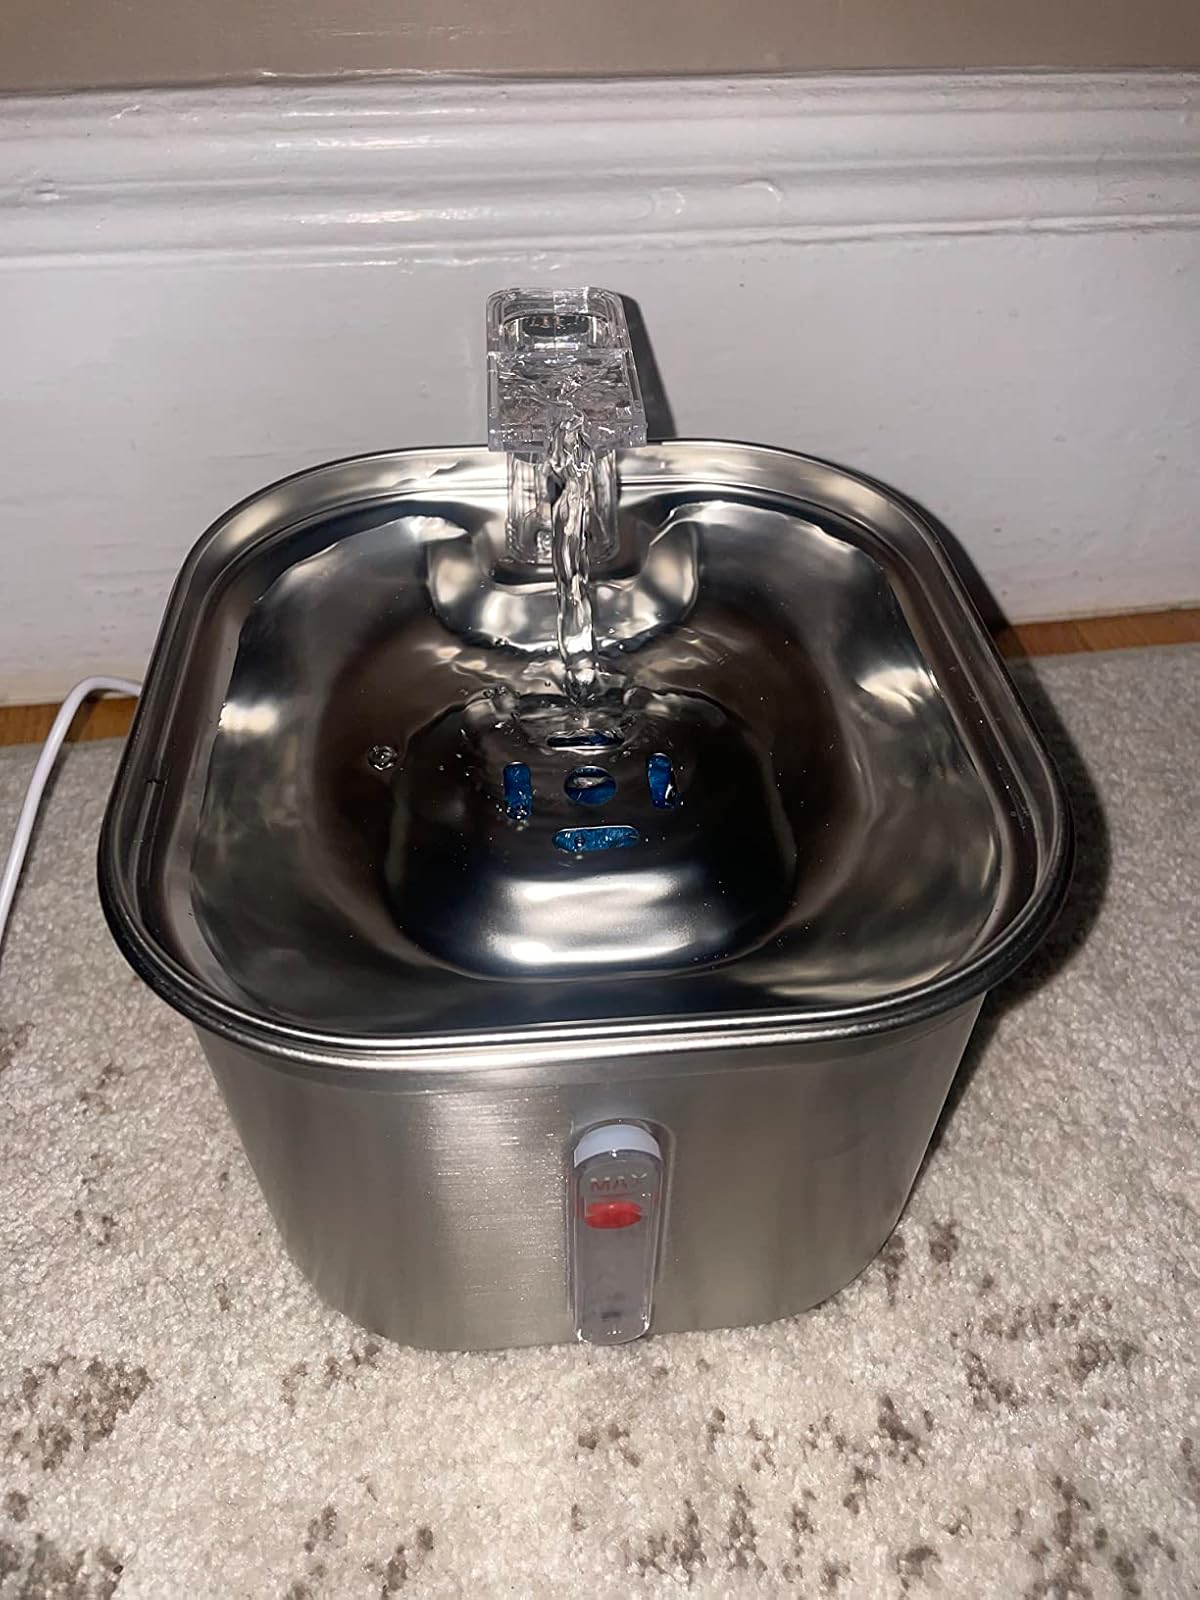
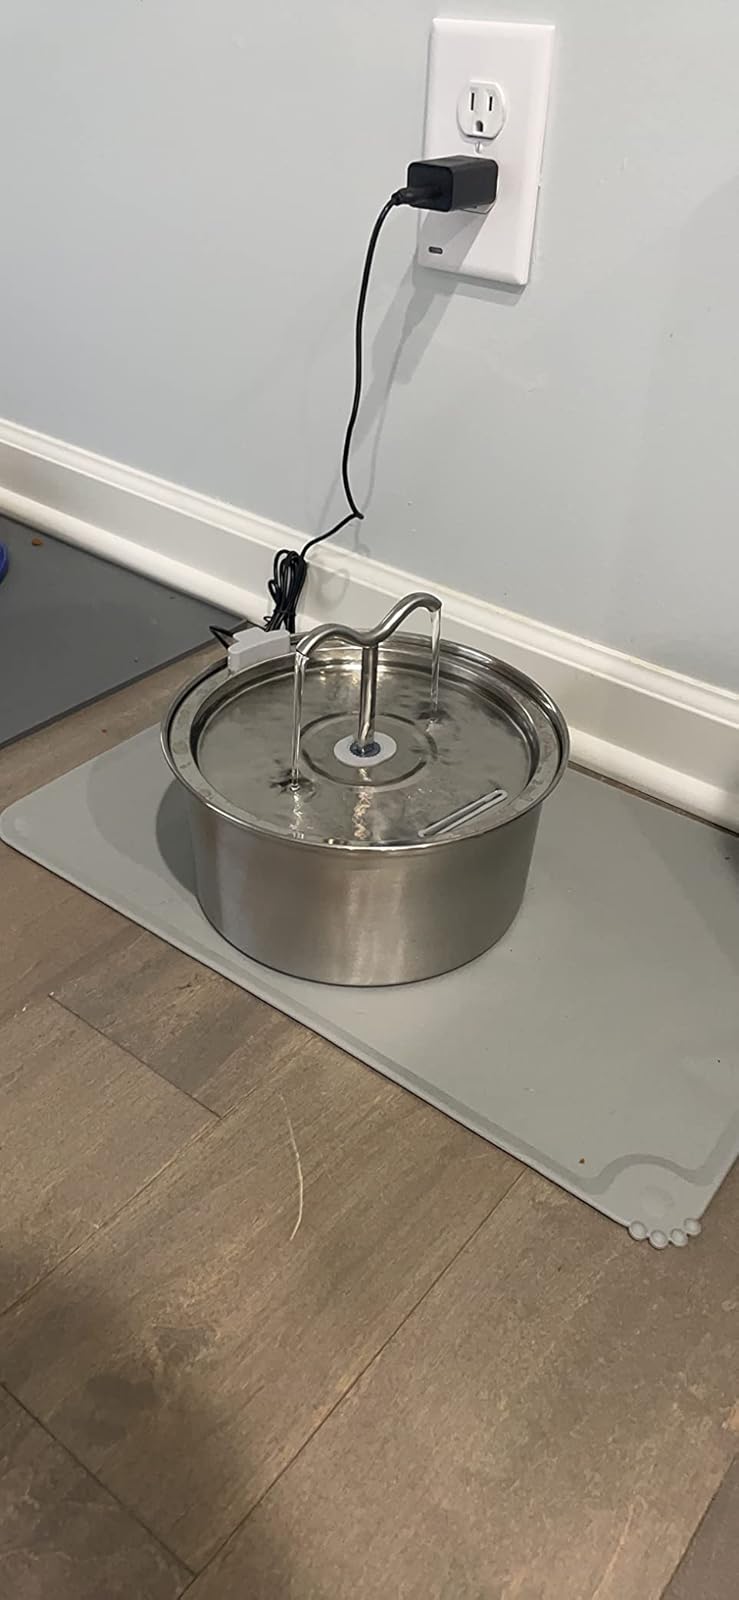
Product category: items_bowl
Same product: no